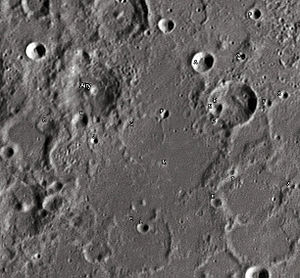
Airy (månekrater)
Airy er et nedslagskrater på Månen, som ligger på Månens forside i det sydøstlige højland. og er opkaldt efter den engelske matematiker og astronom George B. Airy.